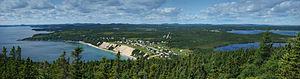
Péninsule Eastport, Centre de Terre-Neuve, Canada. Panorama vu vers l'ouest. Au centre, la ville de Sandy Cove avec sa plage. À gauche en arrière-plan, le Parc National de Terra Nova. À droite: au premier plan, l'étang de Sandy Cove
La péninsule d'Eastport est un petit bras de terre s'étendant dans la partie centrale de la baie de Bonavista sur l'île de Terre-Neuve dans la province canadienne de Terre-Neuve-et-Labrador. La péninsule est adjacente au parc national de Terra-Nova et comprend sept petites communautés : Eastport, Happy Adventure, Sandy Cove, Salvage, St Chad's et Sandringham.